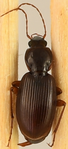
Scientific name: Synuchus impunctatus
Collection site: Bartlett Experimental Forest NEON (BART), plot BART_081